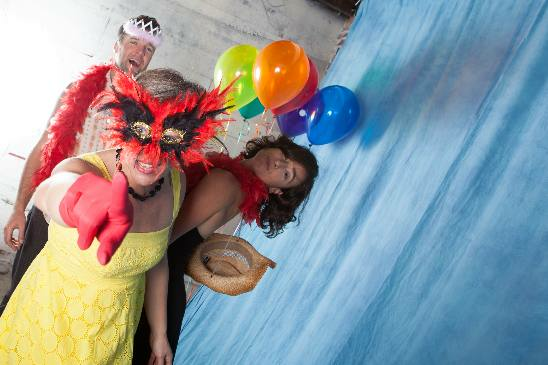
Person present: Yes